Mount Scott (Antarctica)

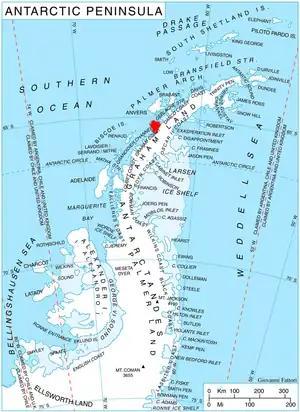
Location of Kyiv Peninsula in Graham Land, Antarctic Peninsula

Mount Scott is a horseshoe-shaped massif on Kyiv Peninsula, the west coast of Graham Land, which is open to the southwest with its convex side fronting on Girard Bay and its northwestern side on Lemaire Channel.